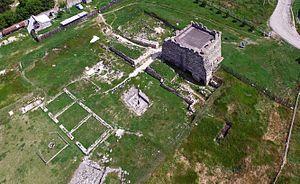
La ville de Neapolis Scythe était un établissement scythe important du IIIᵉ siècle av. J.-C. jusqu'à la seconde moitié du IIIᵉ siècle. Ses ruines archéologiques sont situées en périphérie de la ville moderne de Simferopol en Ukraine. La ville était la capitale du royaume scythe de Crimée, dirigée par Scilurus et ensuite par son fils Palacus.